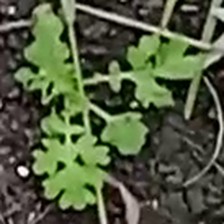
Weed species: Gajar_gavat_(Parthenium hysterophorus)